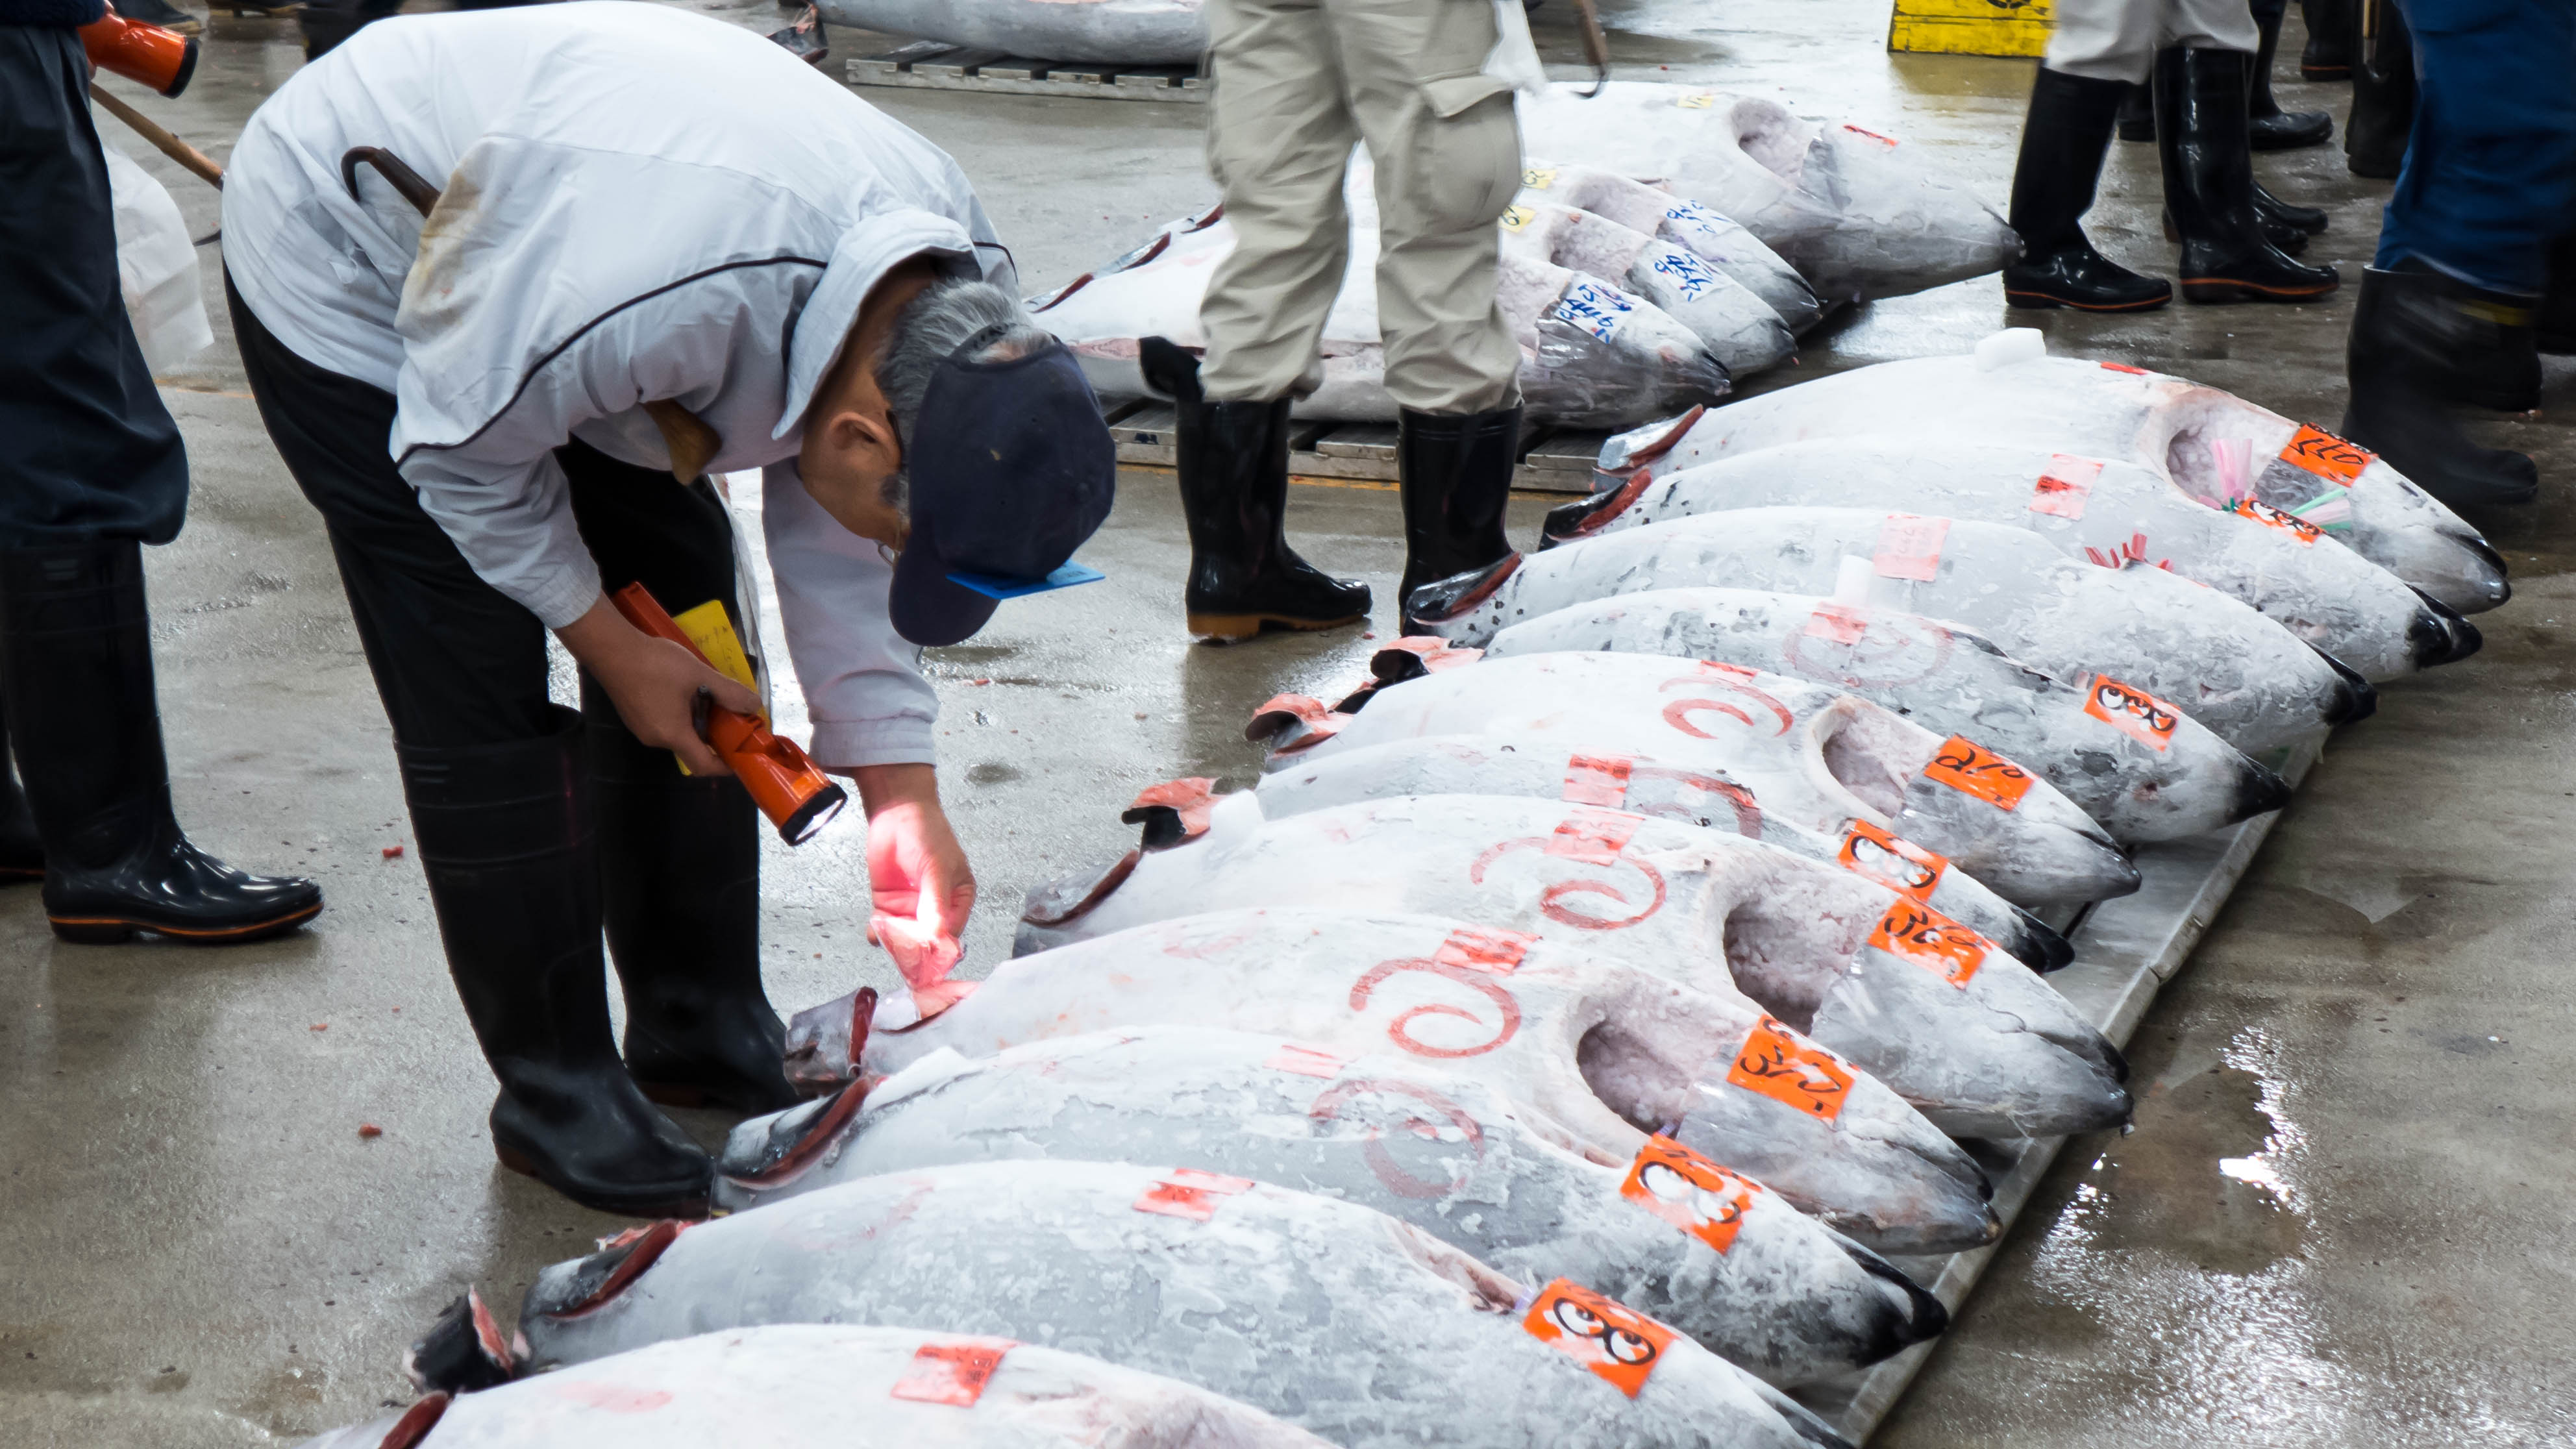
ice, fish, japan, product, 2014, vertebrate, lumix, panasonic, dmc, lx7, panasoniclumixdmclx7, bony fish